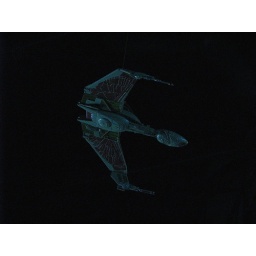
model ships hanging on the roof in the visitor's centre